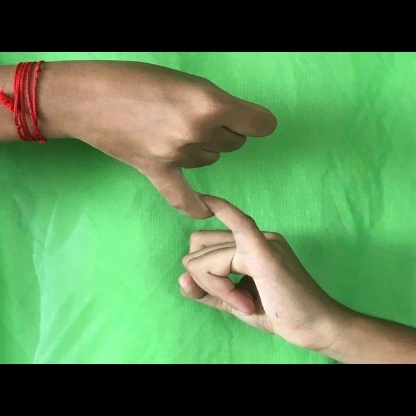
Mudra: Kilaka